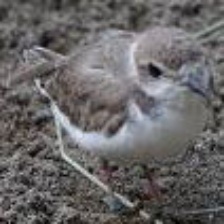
Species: SNOWY PLOVER
Scientific name: CHARADRIUS NIVOSUS